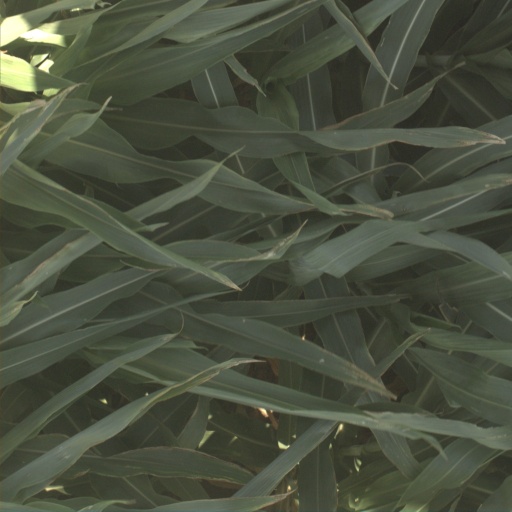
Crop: sorghum